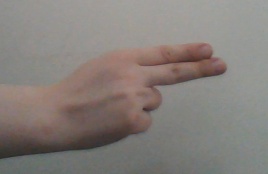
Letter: ain